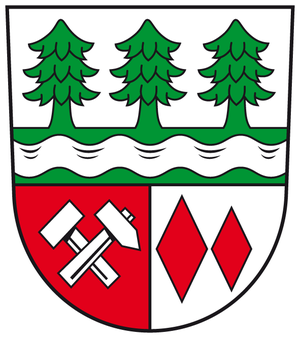
Unterwellenborn est une commune de la République fédérale d'Allemagne, située dans le Land de Thuringe et l'arrondissement de Saalfeld-Rudolstadt. Elle est connue pour son passé industriel lié à l'usine sidérurgique d'Unterwellenborn.